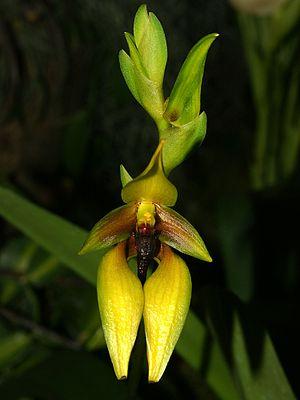
Bulbophyllum carunculatum est une espèce d'orchidée originaire des Philippines et de Sulawesi